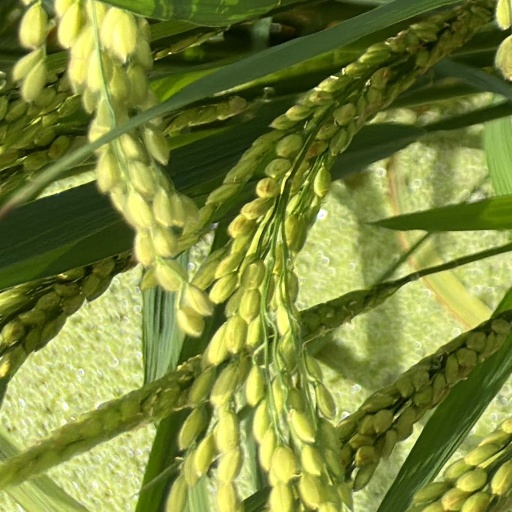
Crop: rice